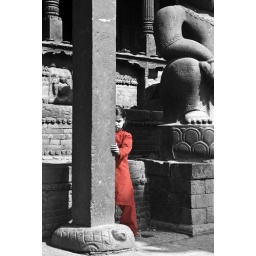
girl in red